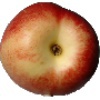
Label: Nectarine 1